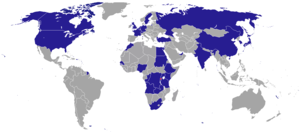
Voici les représentations diplomatiques du Rwanda à l'étranger: